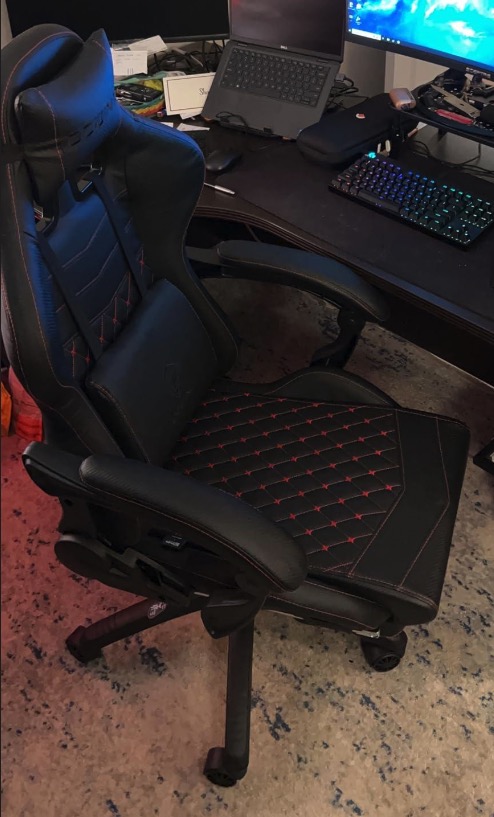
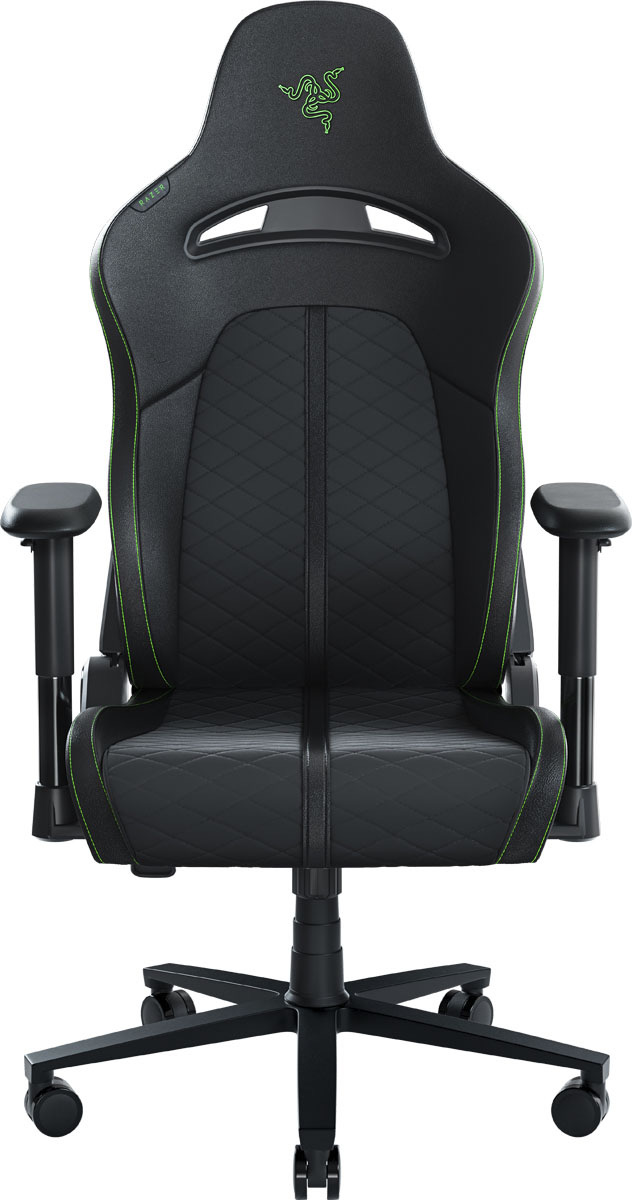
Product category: items_chair
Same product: no